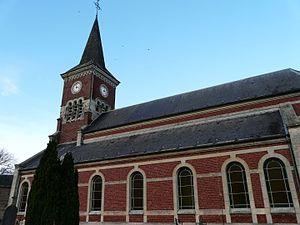
L'église de Blécourt (Nord)